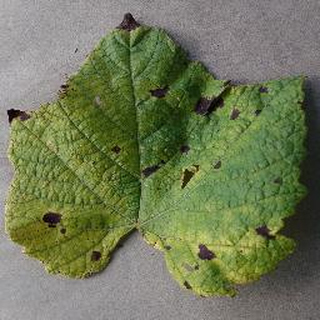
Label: grape_leaf_blight